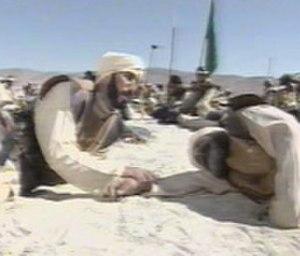
wamadat03